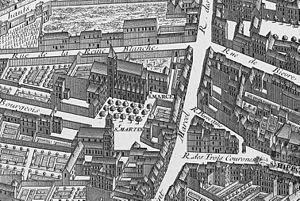
La rue des Trois-Couronnes-Saint-Marcel est une ancienne voie de l'actuel 13ᵉ arrondissement de Paris. Elle est supprimée dans les années 1850-1860 lors du percement du boulevard Arago, du boulevard de Port-Royal et de l'avenue des Gobelins.